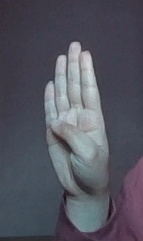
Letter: kaaf